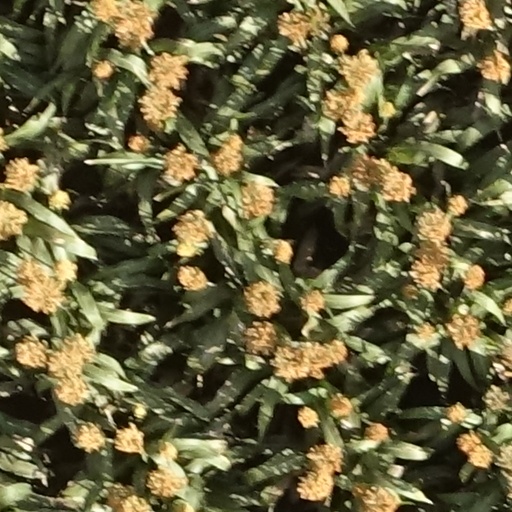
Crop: sorghum